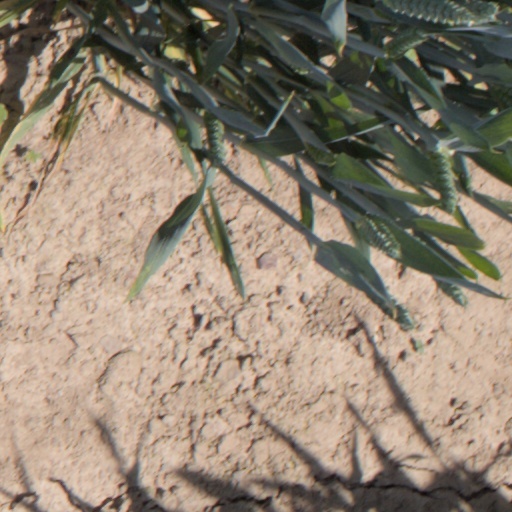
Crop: wheat